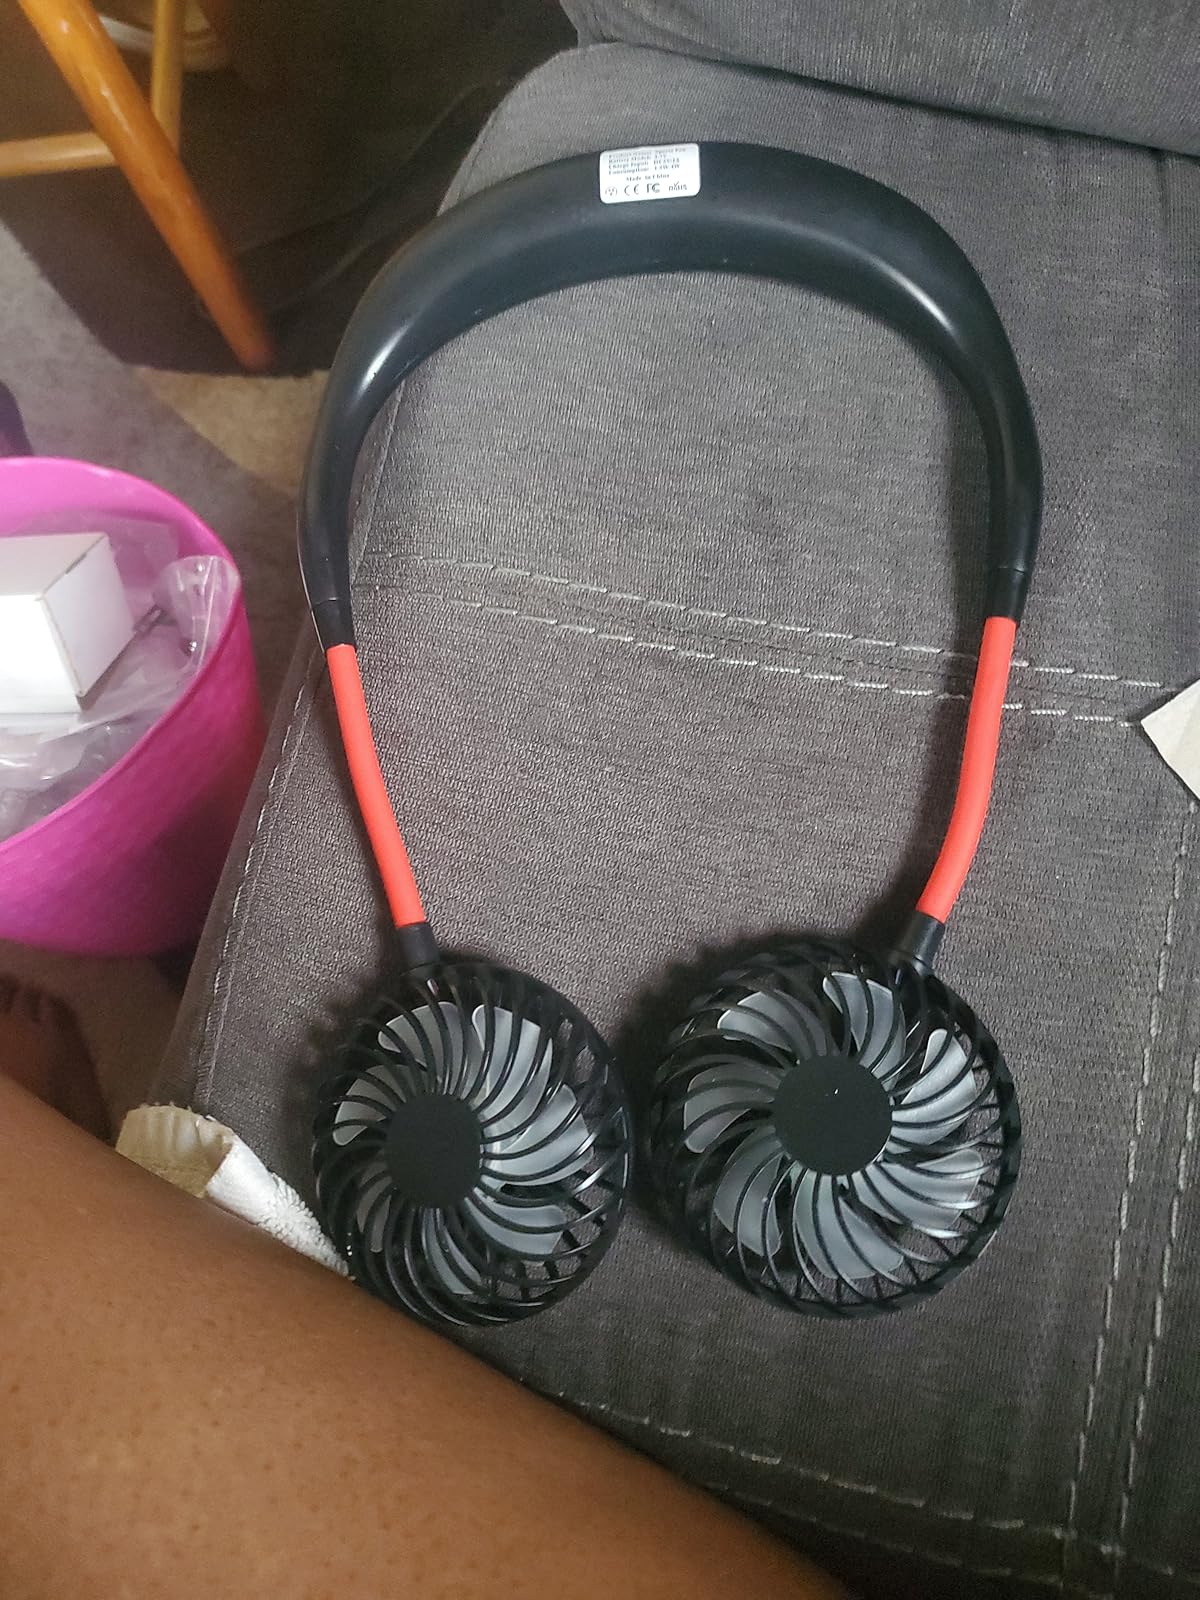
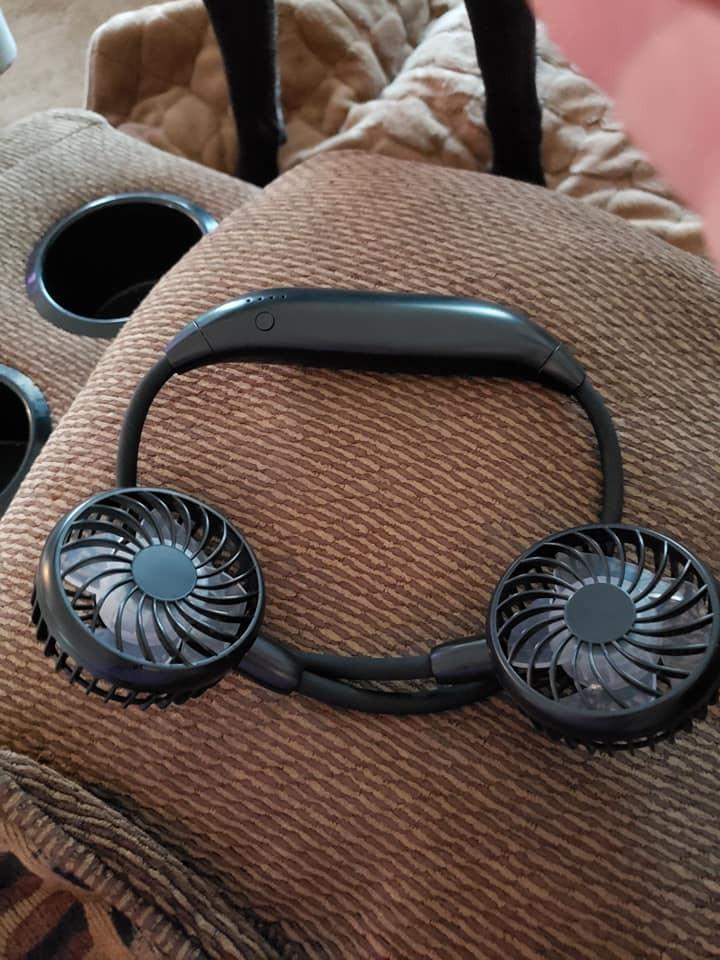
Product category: fan
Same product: no